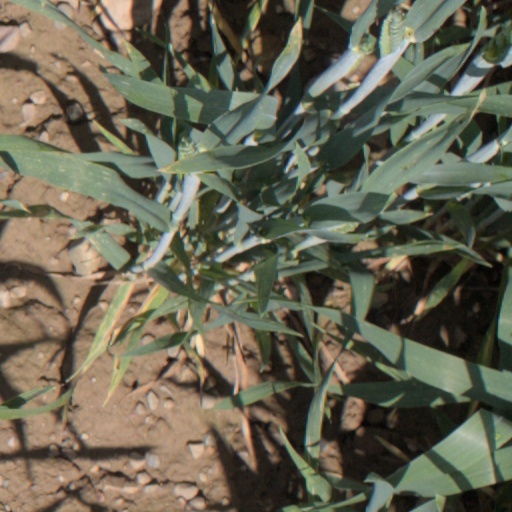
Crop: wheat